Theobald Johannes Krüper

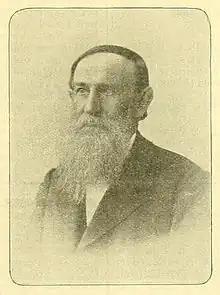

Theobald Johannes Krüper (30 June 1829 – 23 March 1921) was a German ornithologist and entomologist who worked mainly as a curator at the University of Athens museum. He collected extensively in Iceland and in southern and central Europe including in the Balkans. Krüper's nuthatch ("Sitta krueperi") was named for him by August von Pelzeln.